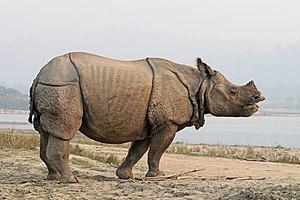
Le Rhinocéros indien est une espèce de rhinocéros unicornes présente en Asie. C’est la plus grande et la moins rare des trois espèces que compte le continent. Ce mammifère vit plus particulièrement au nord de l’Inde et au Népal.
Le rhinocéros de Versailles est un rhinocéros indien mâle qui a vécu dans la ménagerie royale du Palais de Versailles de 1770 à 1793.